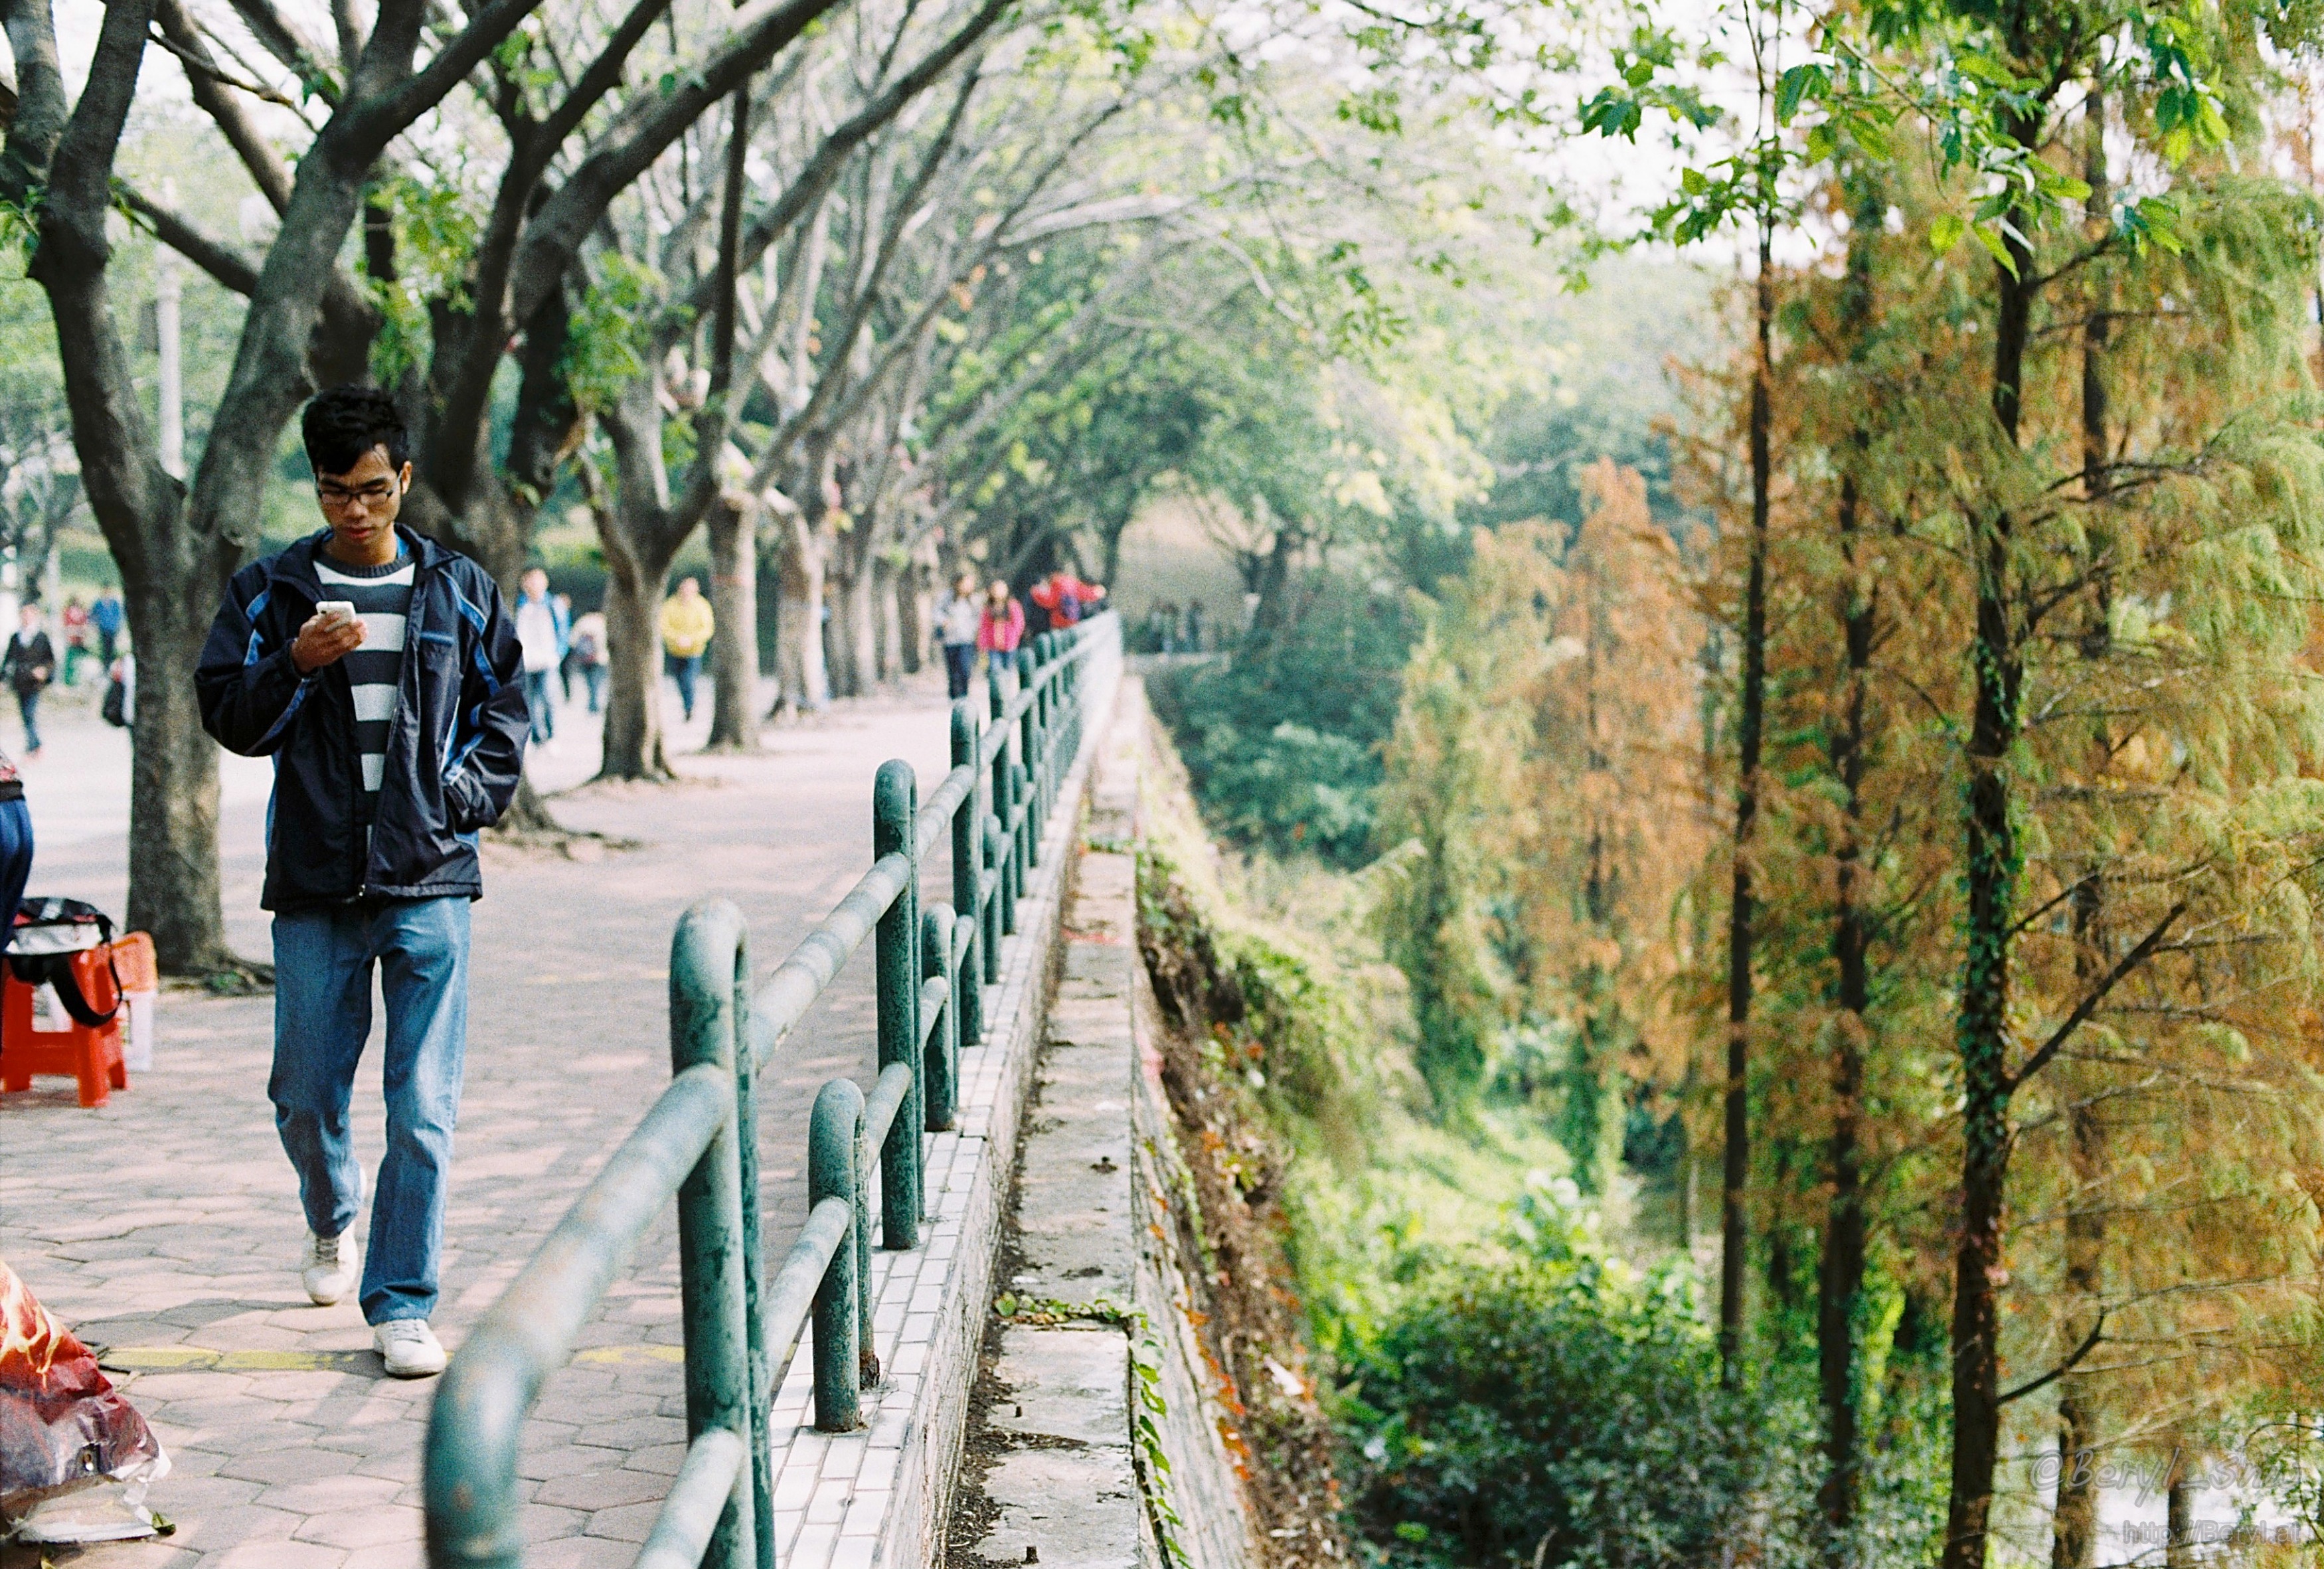
tree, walking, people, street, boy, film, fujifilm, chinese, autumn, nikon, sunny, 50mm, f14, cellphone, canton, school, campus, nikkor, f3, superia, 200